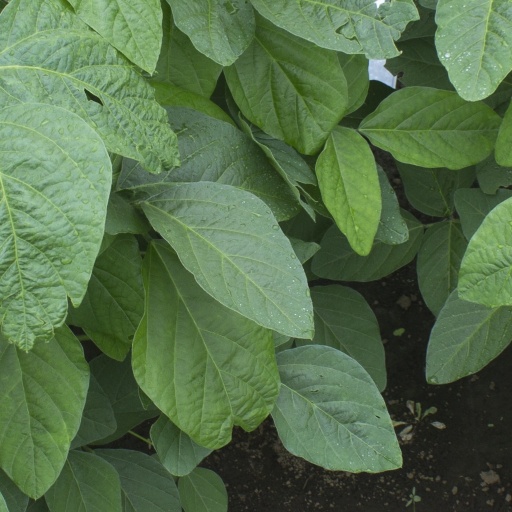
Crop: soybean